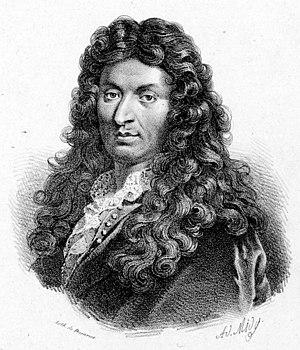
Armide est la dernière tragédie en musique terminée par Jean-Baptiste Lully. Elle fut composée en 1686 sur un livret de Philippe Quinault et est souvent considérée comme le chef-d'œuvre des deux artistes. Après Armide, Quinault renonce au théâtre et, un an plus tard, Lully meurt de la gangrène.
La France, en forme longue depuis 1875 la République française, est un État souverain transcontinental dont le territoire métropolitain est situé en Europe de l'Ouest. Ce dernier a des frontières terrestres avec la Belgique, le Luxembourg, l'Allemagne, la Suisse, l'Italie, l'Espagne et les deux principautés d'Andorre et de Monaco. La France dispose aussi d'importantes façades maritimes sur l'Atlantique et la Méditerranée. Son territoire ultramarin s'étend dans les océans Indien, Atlantique et Pacifique ainsi qu'en Amérique du Sud, et a des frontières terrestres avec le Brésil, le Suriname et les Pays-Bas.
La chronologie des opéras présente sur une échelle de temps les naissance et mort des principaux compositeurs et interprètes d'opéra ainsi que des dates de créations de leurs œuvres et les grands évènements ayant marqués l'histoire de l'opéra entendu ici comme une œuvre destinée à être chantée sur une scène, appartenant à un genre musical vocal classique du même nom et pouvant être considérée comme l’une des formes du théâtre musical occidental regroupées sous l’appellation d’art lyrique.
Versailles 1685 : Complot à la cour du Roi Soleil est un jeu vidéo d'aventure historique, présenté comme le premier jeu ludo-culturel, coproduit par la Réunion des musées nationaux, Canal + Multimedia et Cryo Interactive, sorti en 1996 sous Windows, Mac OS et sur PlayStation. Comme son titre l'indique, il se déroule en 1685 au château de Versailles. Le joueur doit parcourir les couloirs et les jardins du château afin de déjouer un complot menaçant la vie de Louis XIV.
-
Jean-Baptiste Poquelin, dit Molière, est un comédien et dramaturge français, baptisé le 15 janvier 1622 à Paris, où il est mort le 17 février 1673.
Le Boston Early Music Festival est une organisation à but non lucratif fondée en 1980 à Boston, Massachusetts, États-Unis pour promouvoir la performance musicale historique ; il présente une série de concerts annuels à Boston et à New York, produit des enregistrements d'opéra et organise un festival et une exposition d'une semaine tous les deux ans à Boston.